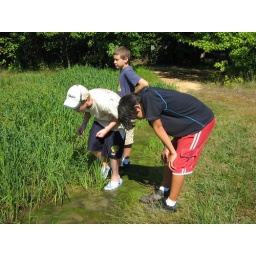
Davey, Bill, and Simon hunting for signs of animal life near the parade field